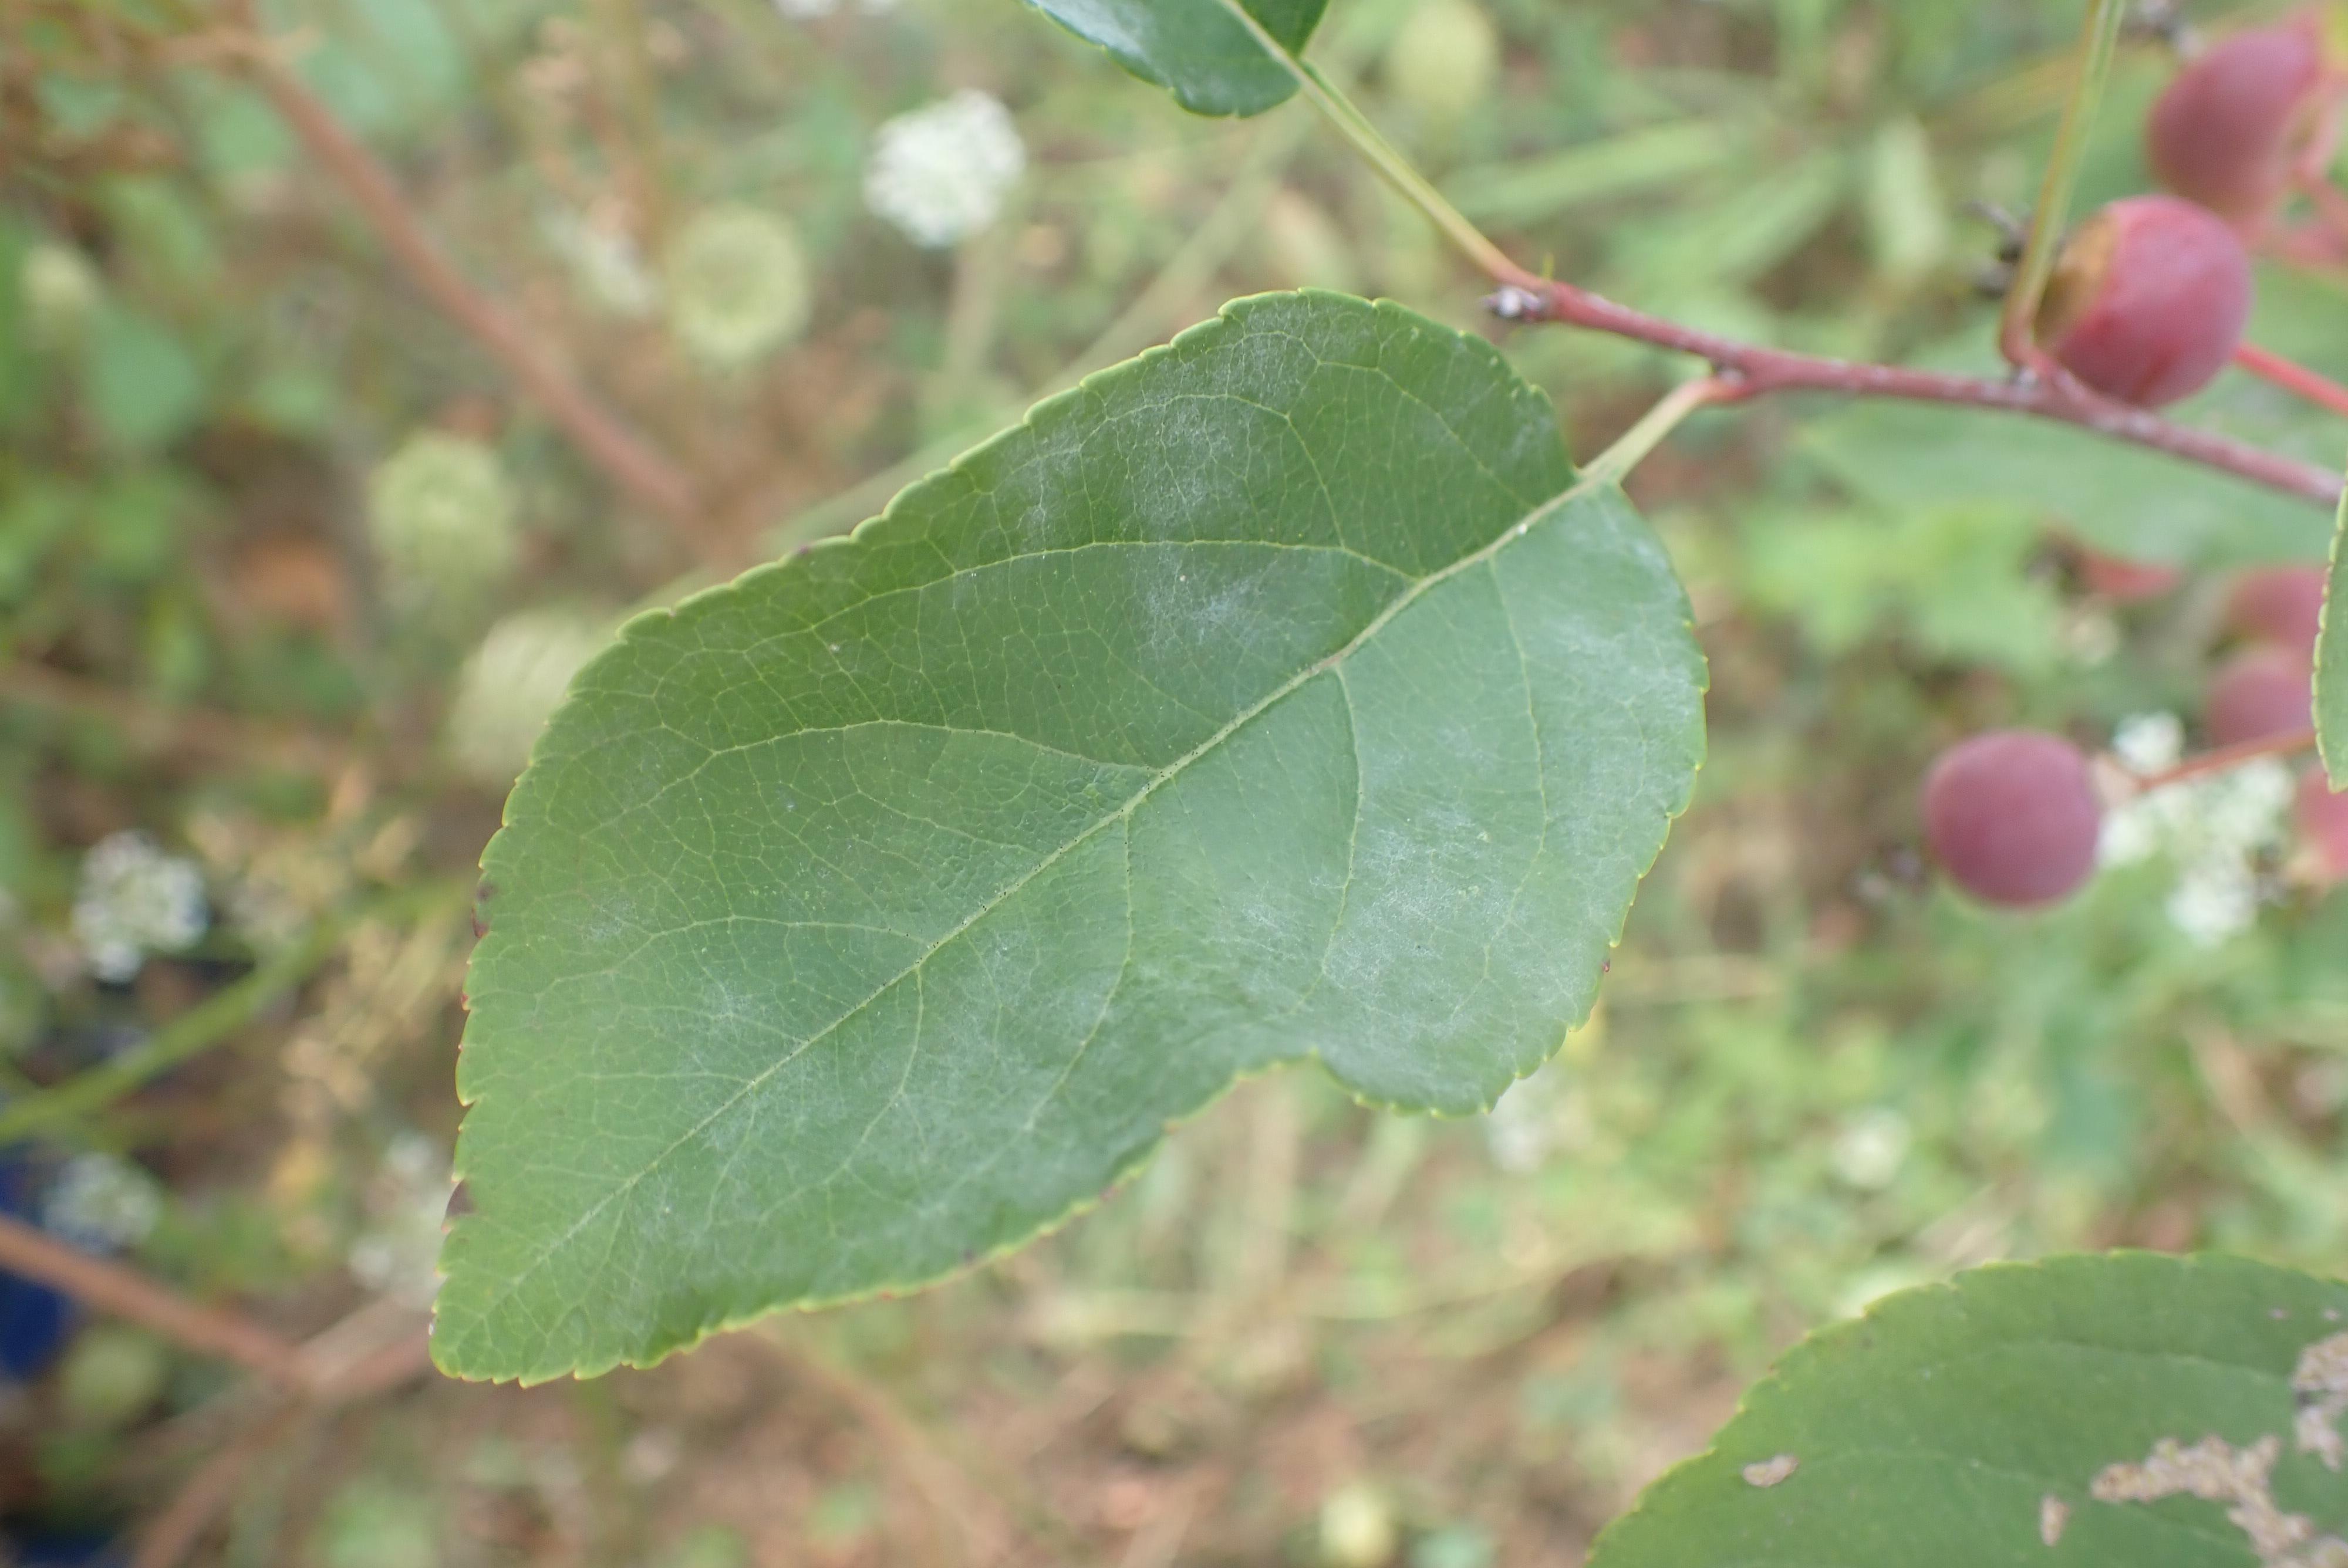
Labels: powdery_mildew